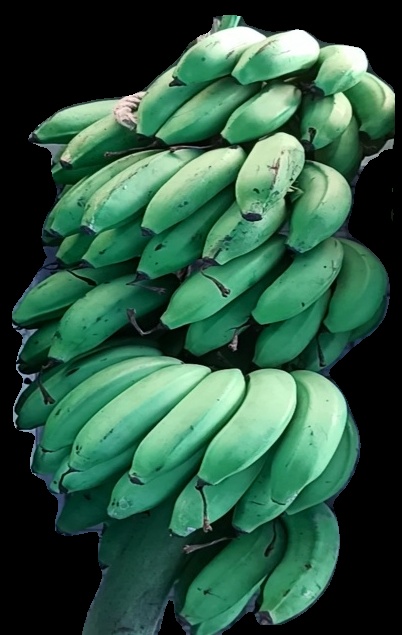
Variety: rasbale
Grade: grade2